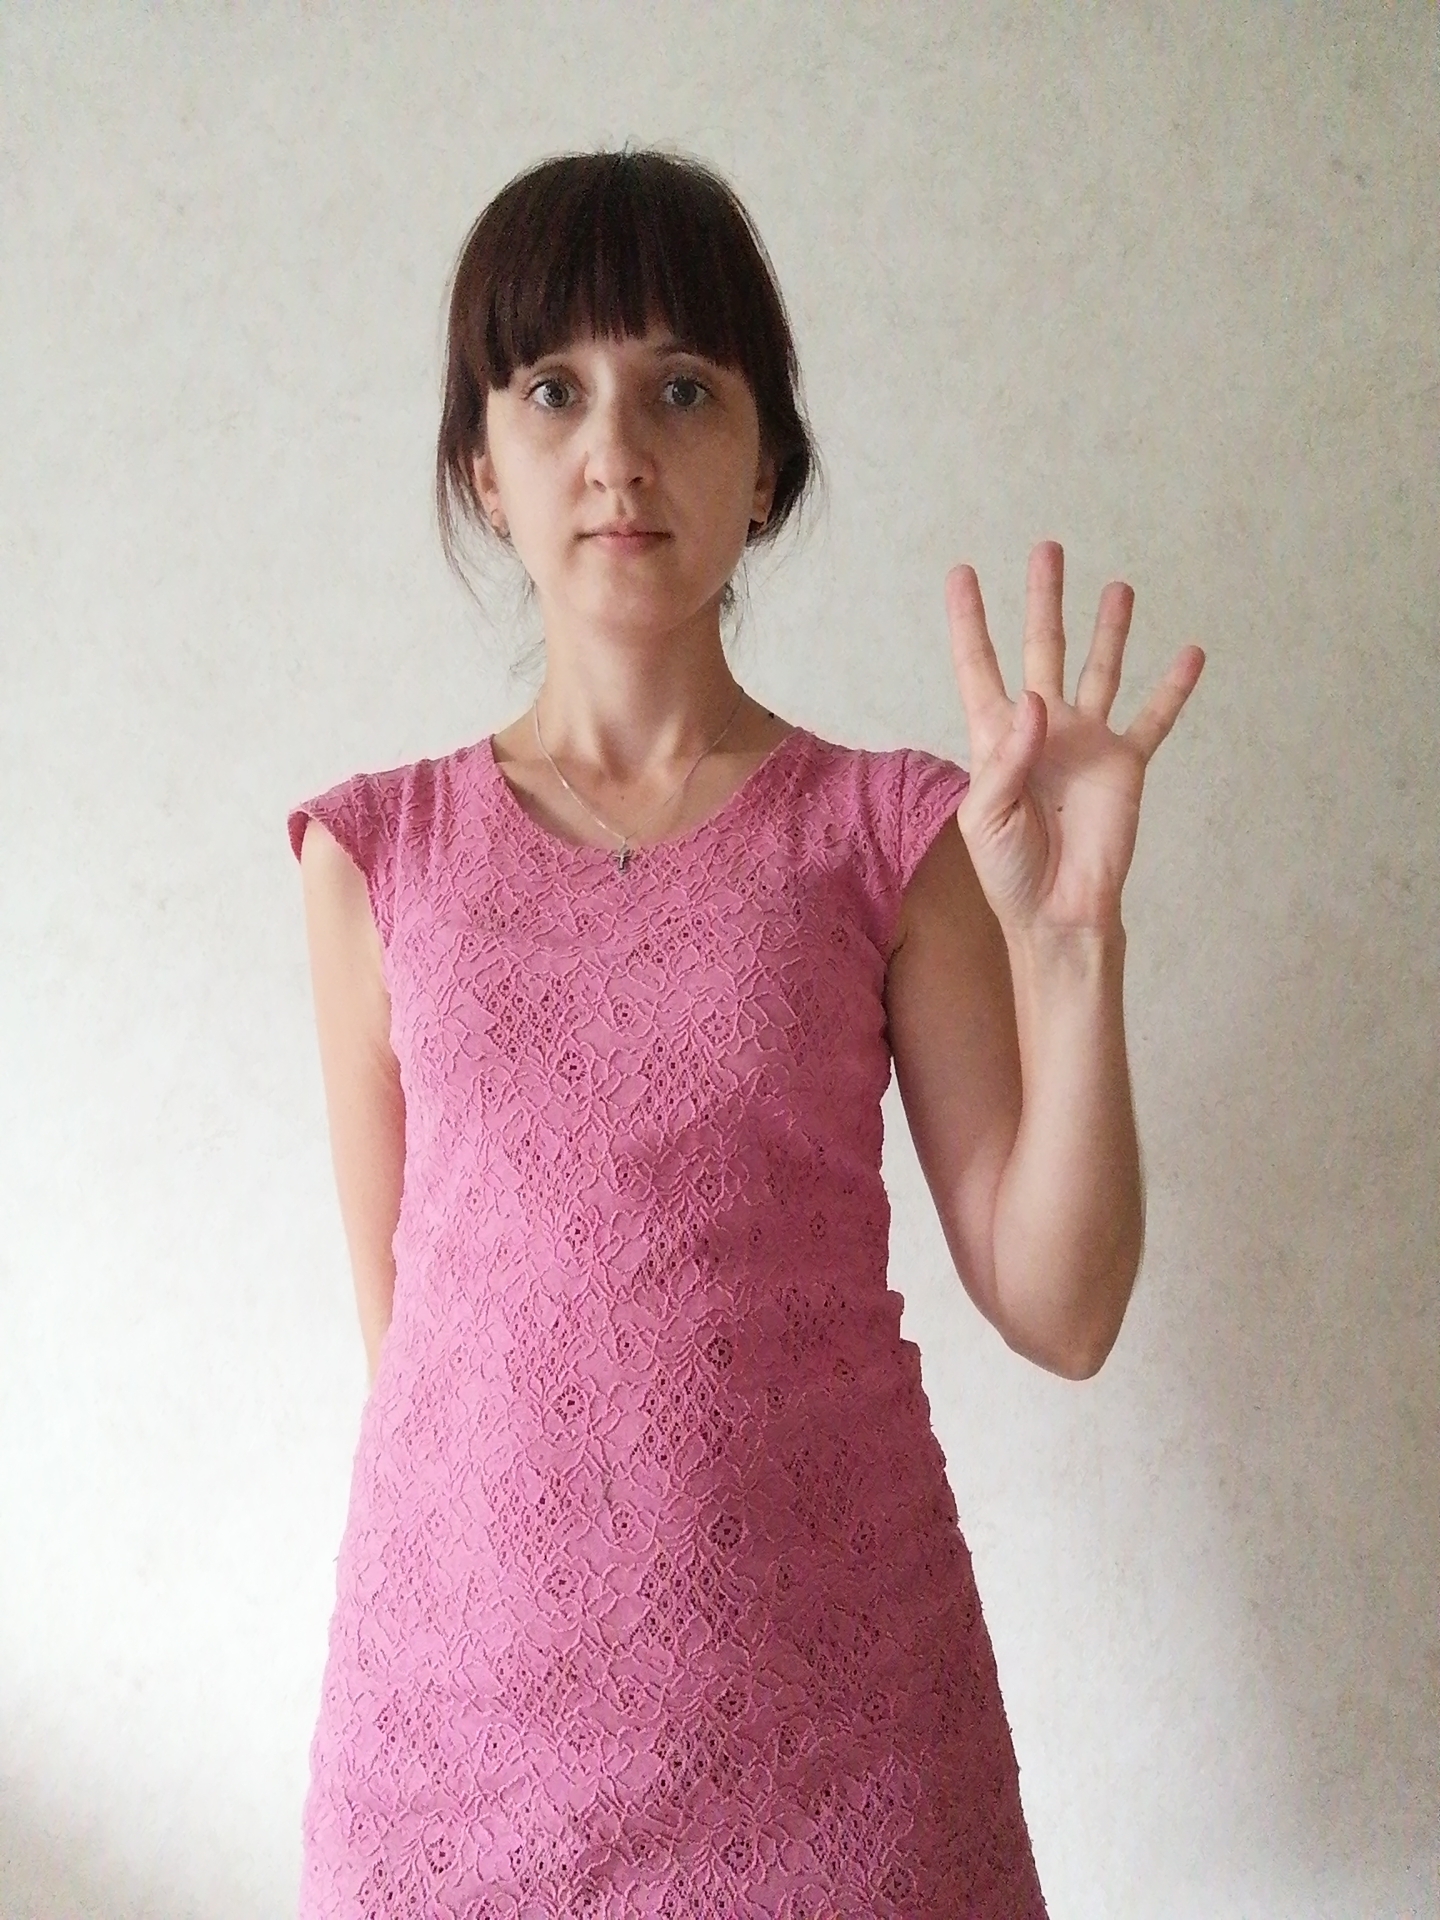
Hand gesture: four